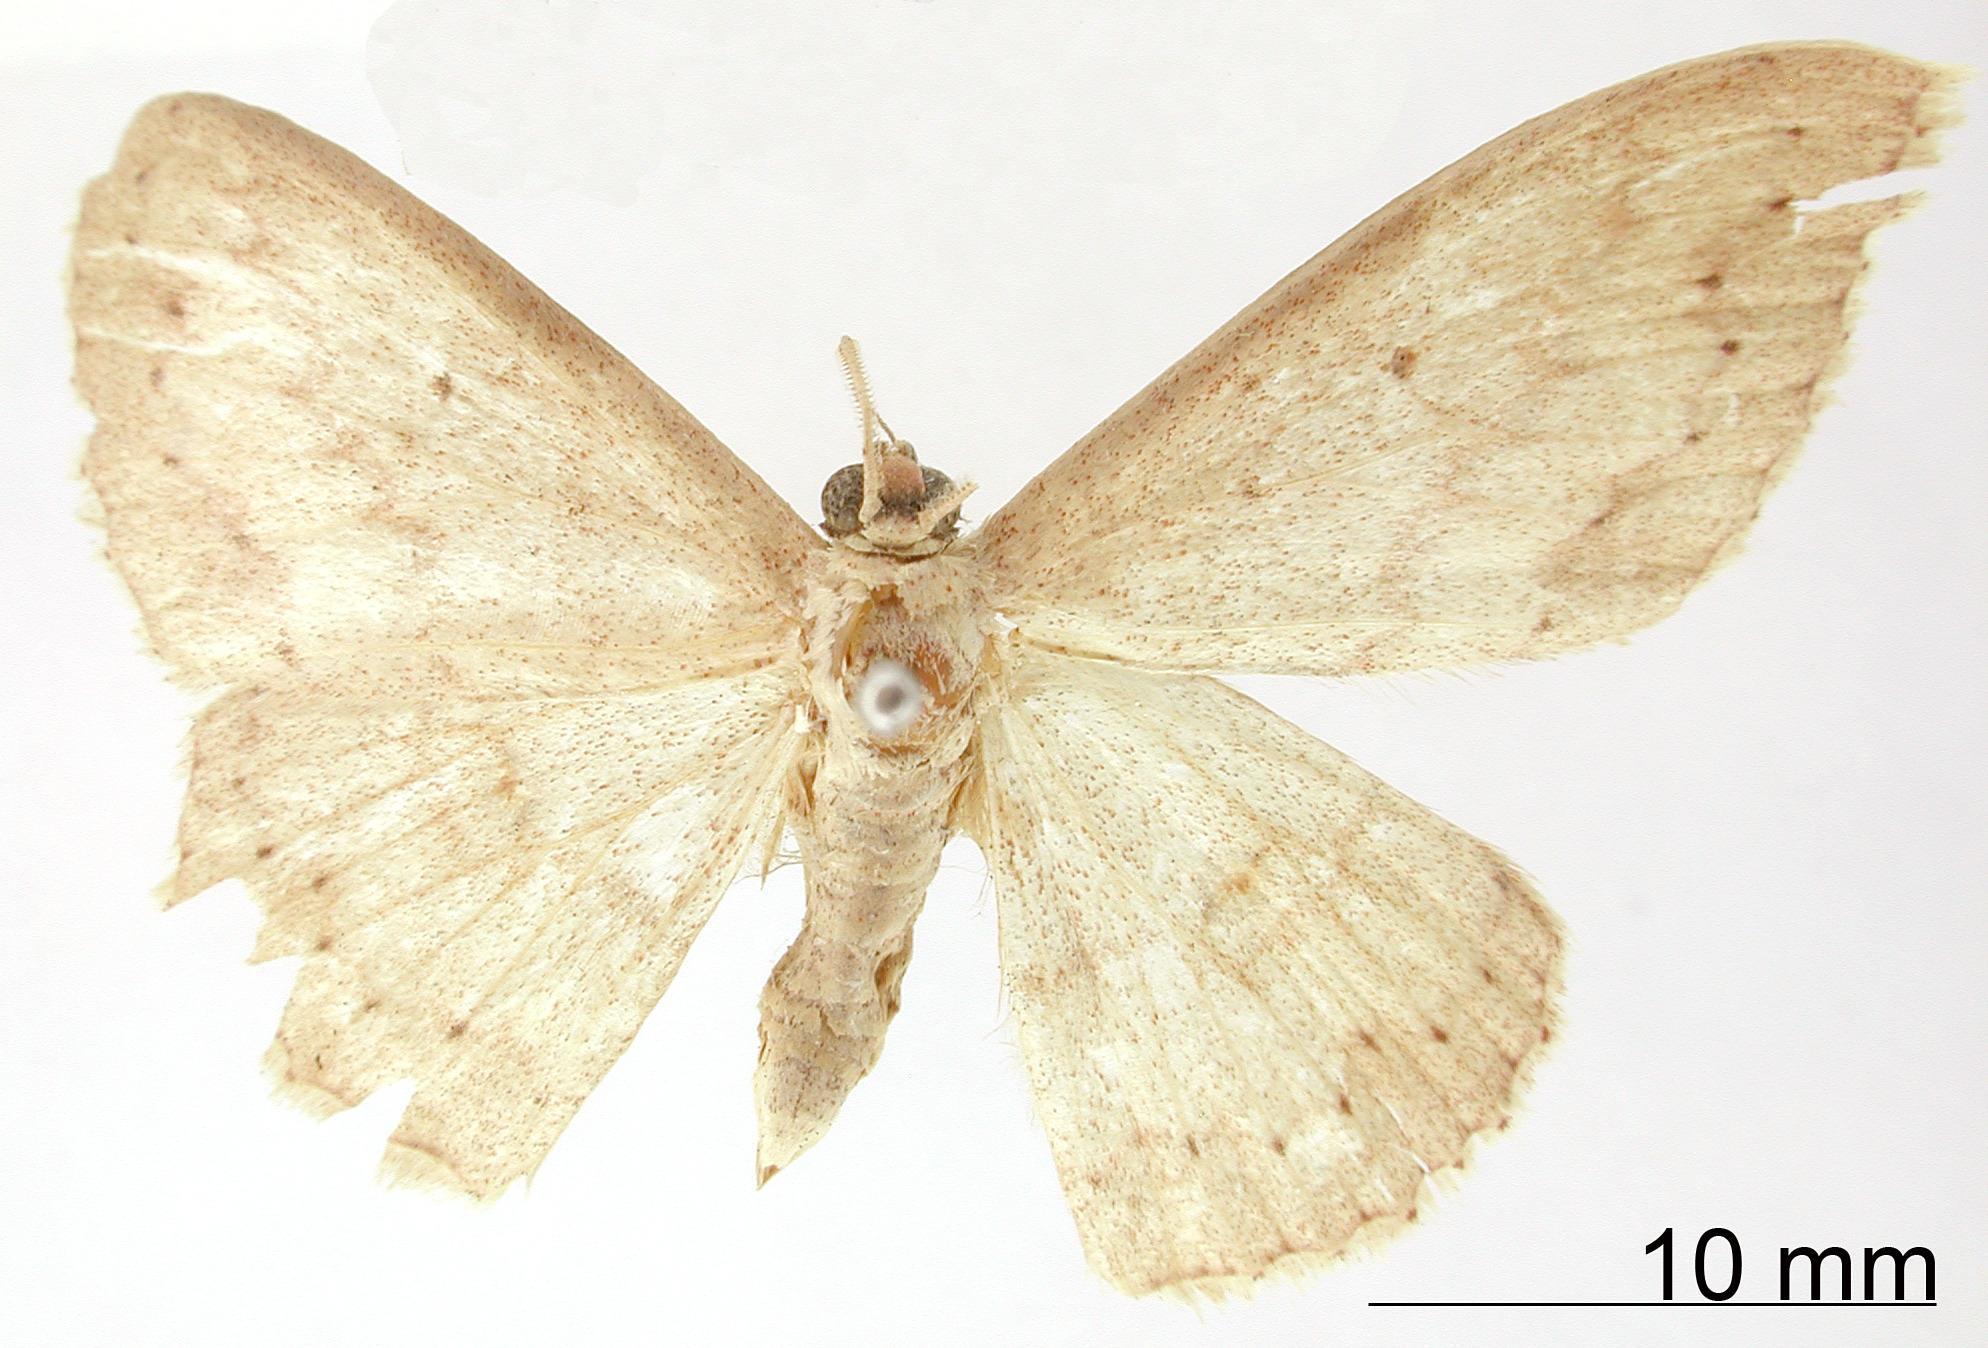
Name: Semaeopus anomala
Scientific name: Semaeopus anomala Dognin, 1902
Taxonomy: Animalia, Arthropoda, Insecta, Lepidoptera, Geometridae, Sterrhinae
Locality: Popayan, Cauca, Colombia
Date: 1895